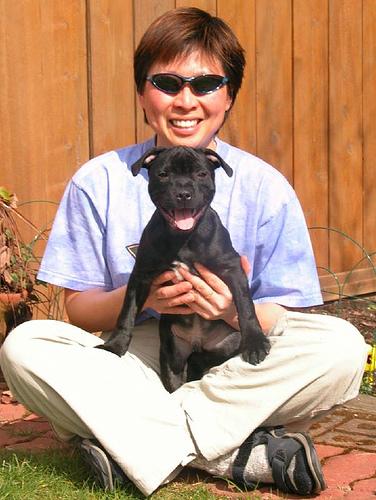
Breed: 203-n000015-Staffordshire_bullterrier